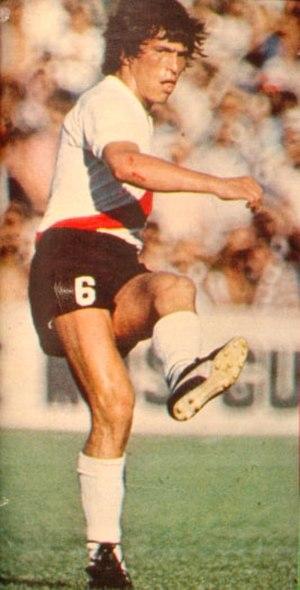
Le Club Atlético River Plate, appelé plus couramment River Plate, est un club de football argentin fondé le 25 mai 1901 et basé dans le nord de la ville de Buenos Aires, capitale argentine.